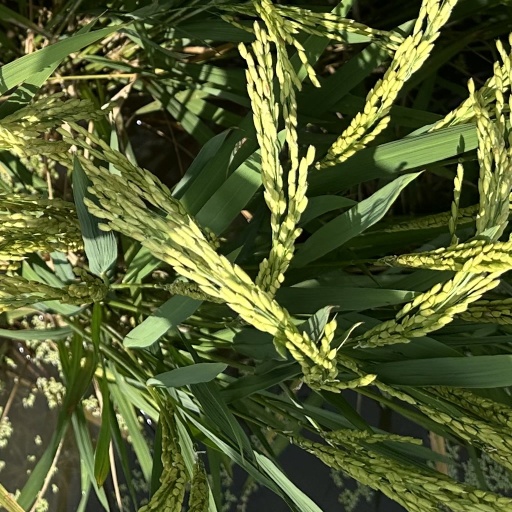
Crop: rice